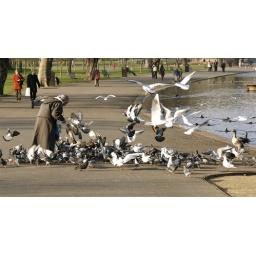
Feeding the birds and ducks in Regents Pak, London